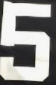
Number: 5